Hölstein

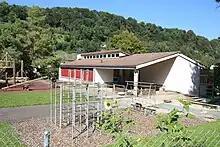
Hölstein Kindergarten

In Hölstein about 835 or (40.3%) of the population have completed non-mandatory upper secondary education, and 257 or (12.4%) have completed additional higher education (either university or a "Fachhochschule"). Of the 257 who completed tertiary schooling, 66.1% were Swiss men, 20.6% were Swiss women, 9.3% were non-Swiss men and 3.9% were non-Swiss women.